Providence Presbyterian Church and Cemetery

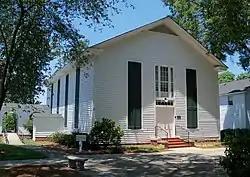
Providence Presbyterian Church, July 2011

Providence Presbyterian Church and Cemetery is a historic Presbyterian church and cemetery located at 10140 Providence Road in Matthews, Mecklenburg County, North Carolina. The church was built in 1858, and is a rectangular, gable-front Greek Revival style frame building. It is three bays wide and four bays deep on a low stone foundation and features extraordinarily tall window openings on all four sides. Adjacent to the church is the contributing church cemetery, with the oldest grave marker dated 1764. Providence Presbyterian Church, the oldest intact and only antebellum frame church in Mecklenburg County.